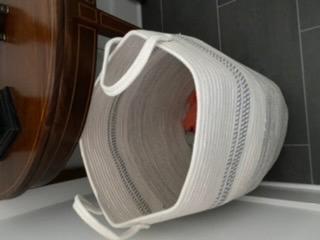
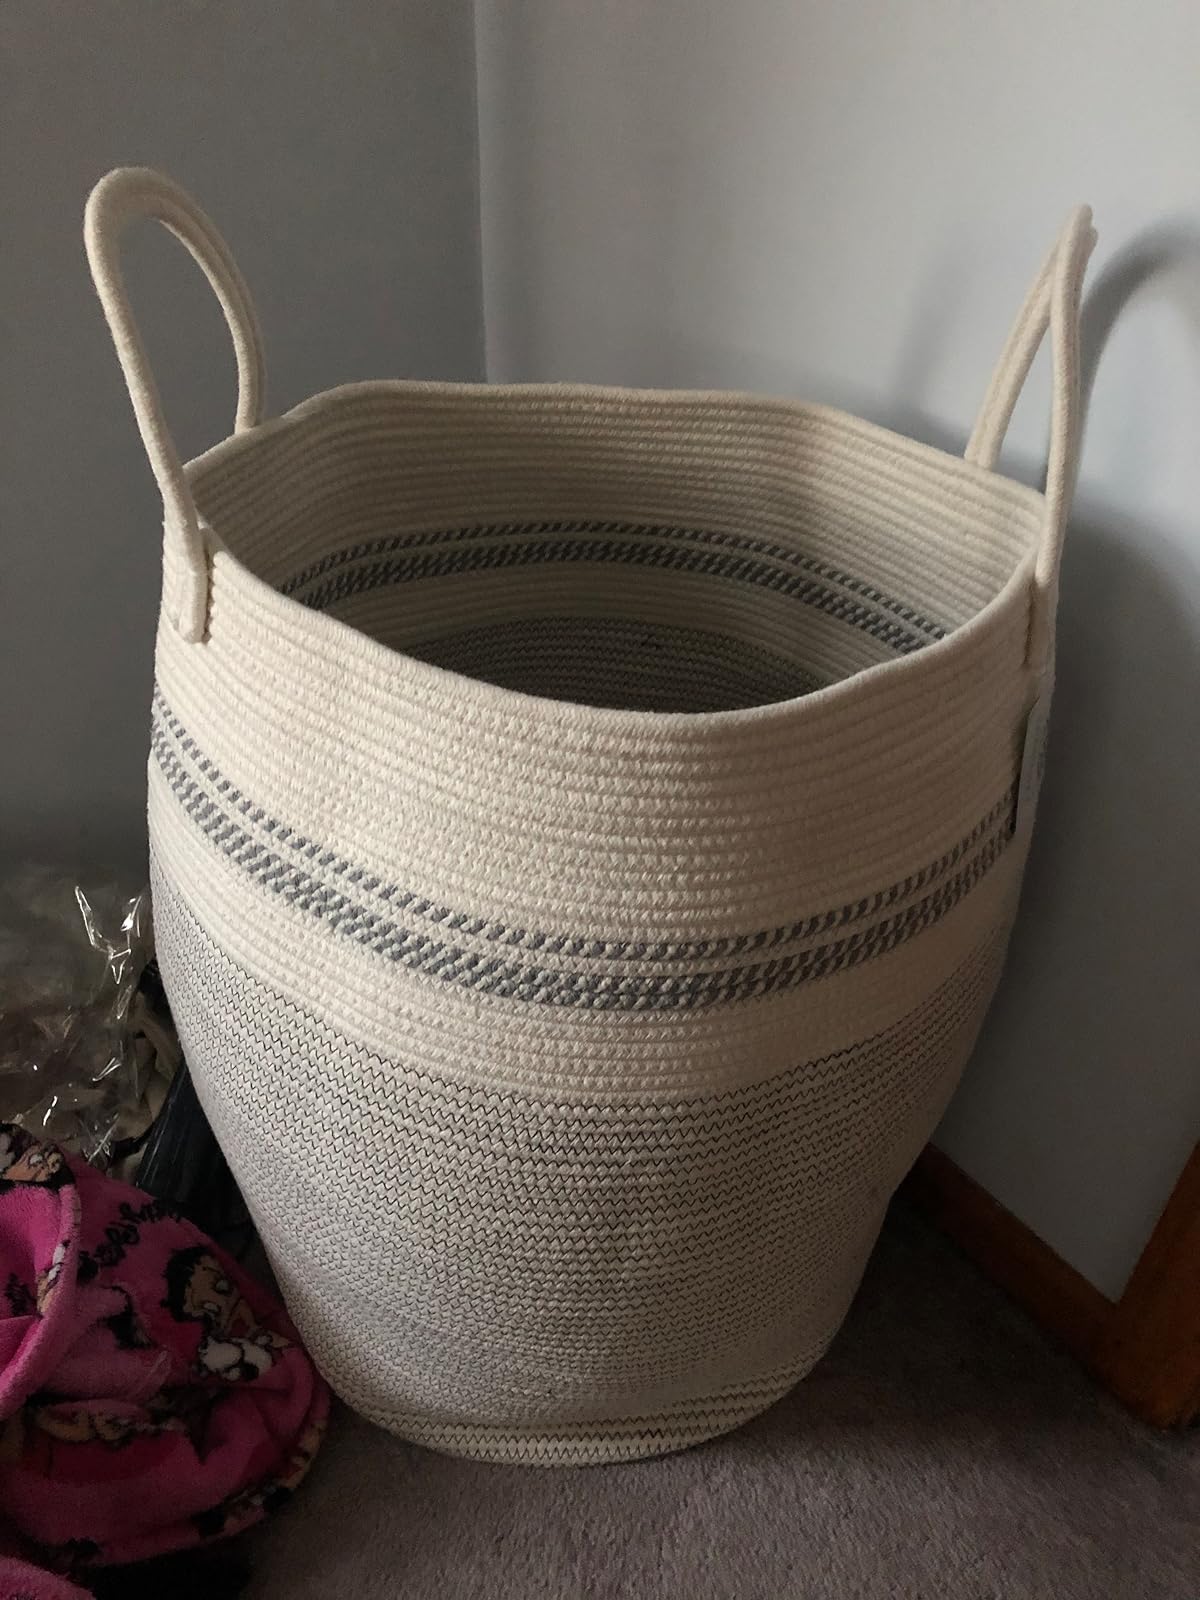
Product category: items_hamper
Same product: yes